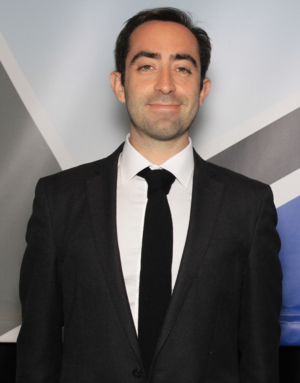
Stefano Sandrone est un chercheur en neurosciences italien, Teaching Fellow à l’Imperial College London.